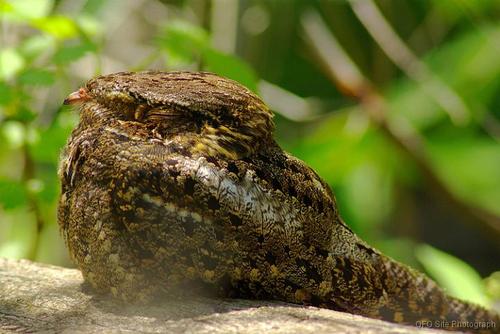
fat bird that is grey with black spots all around its feathers with a very tiny face and an orange beak.
this is a brown bird with a orange bill and spots on its wingbarsthe bird has a distinct rock like color feature all over it's body.
this bird has a distinct wood or rock like color pattern all over its body.
the bird has a very tiny bill that is orange and brown.
this colorful bird is predominantly brown in color but additionally contains flecks of white, cream, yellow and black throughout its body.
this bird is brown with white and has a very short beak.
this bird looks more like a toad with short black yellow and orange bill, and brown with white and black body and wing feathers.
this bird has a brown crown as well as brown feathers
this bird has wings that are brown and has a short body
Species: Chuck Will Widow